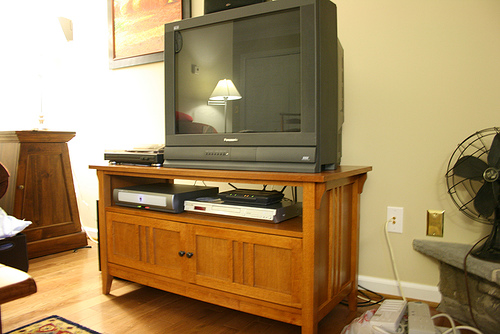
user: Given an image and a question. Answer the question in a short answer. Question: What type of tv is this? Short Answer:
assistant: analog